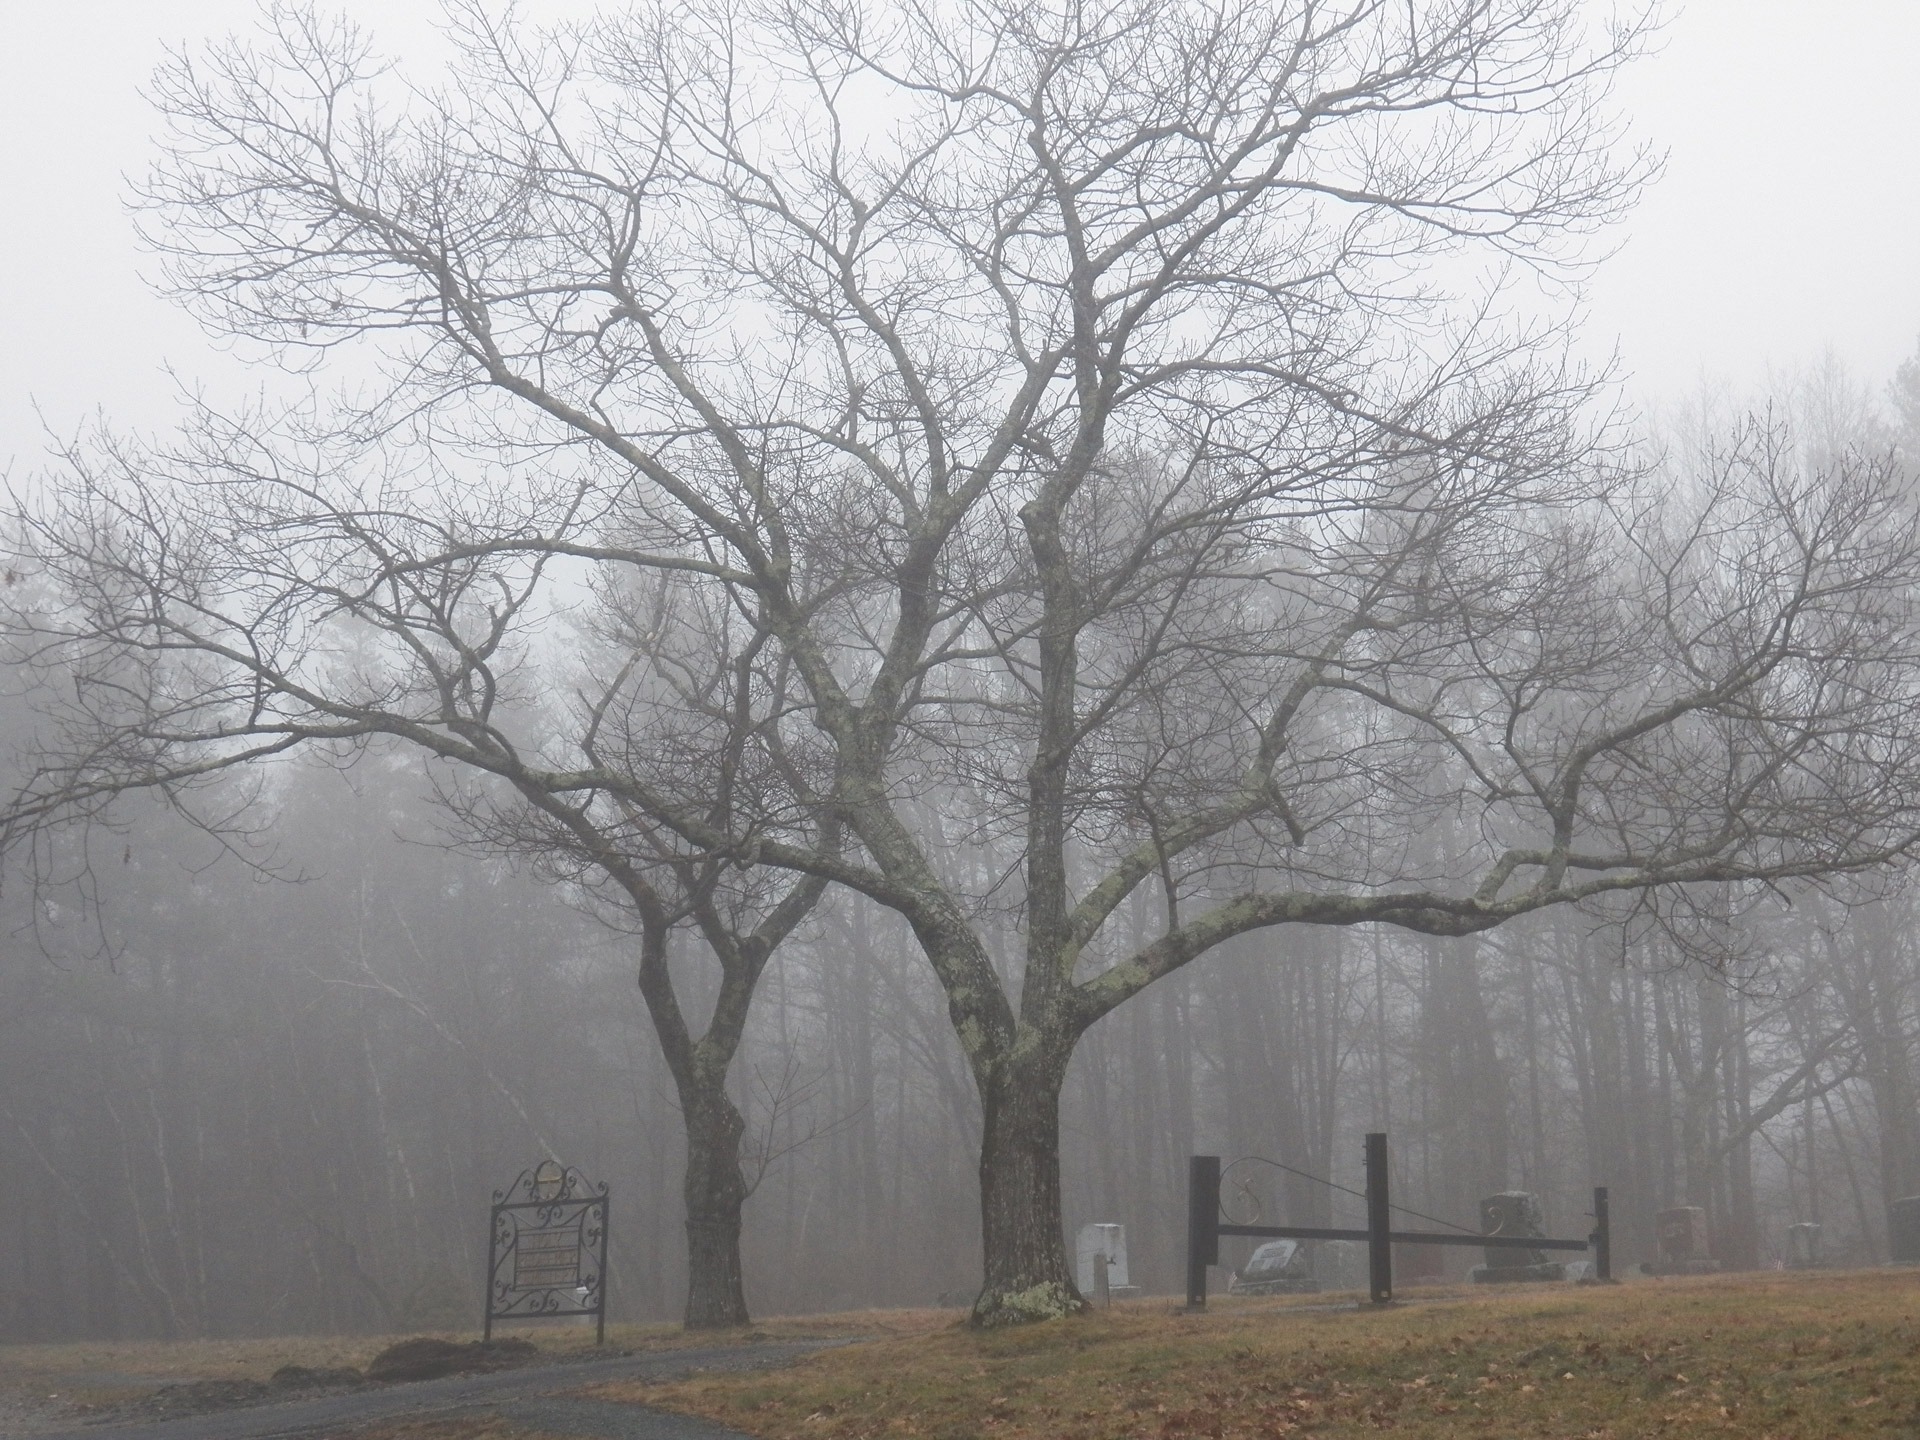
tree, branch, snow, winter, plant, fog, mist, morning, frost, spooky, foggy, dark, halloween, weather, haze, cemetery, dead, season, grave, graveyard, scary, gravestone, gravestones, creepy, ghost, ghosts, graves, goblins, evil, freezing, atmospheric phenomenon, woody plant, tree's, dead bodies, cemeteries